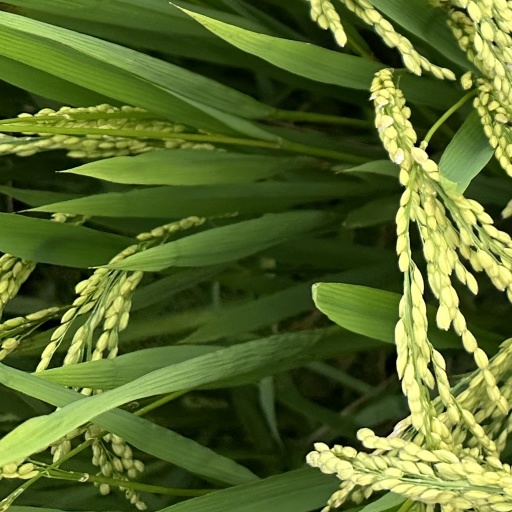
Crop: rice